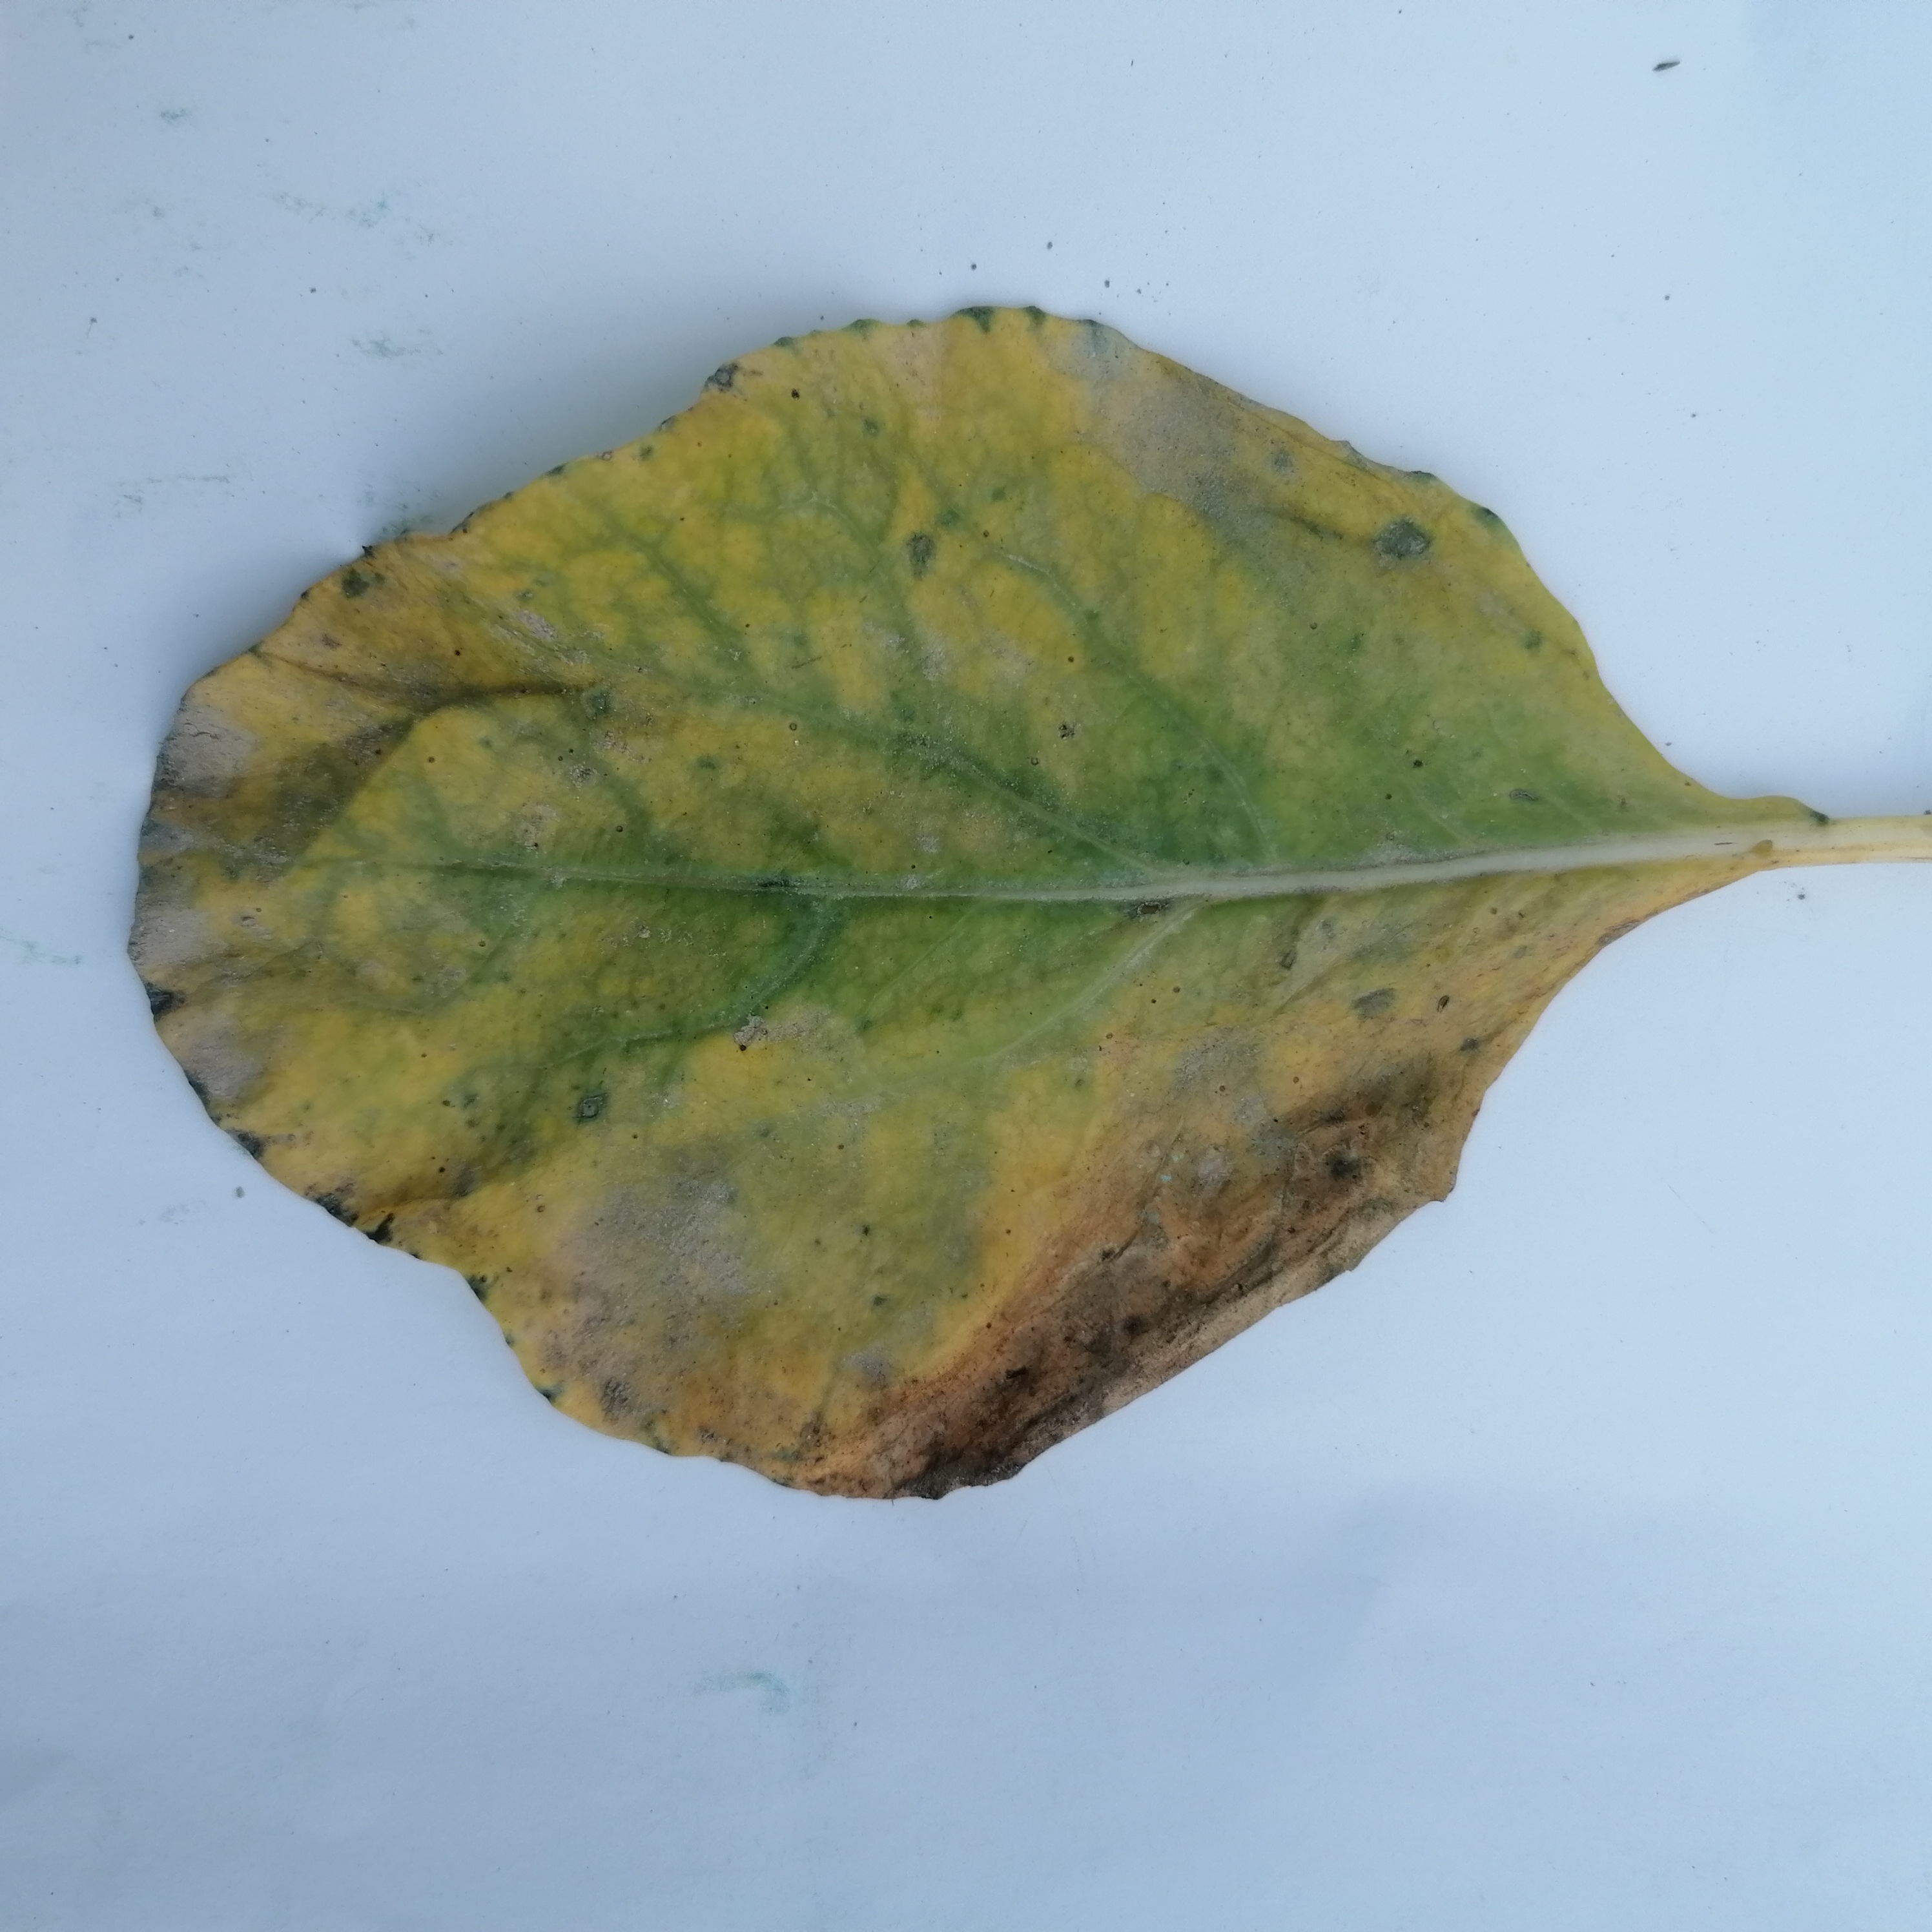
Label: Black Rot